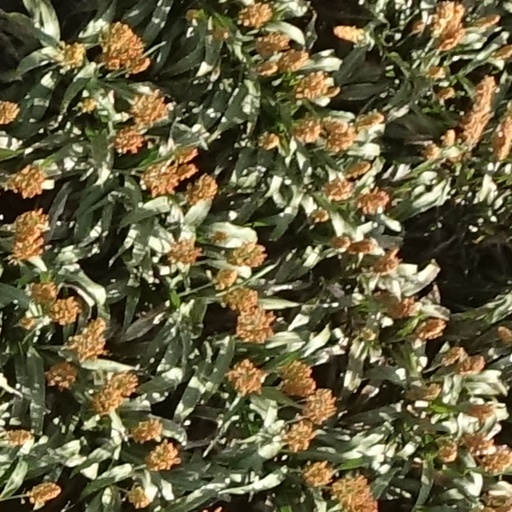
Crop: sorghum